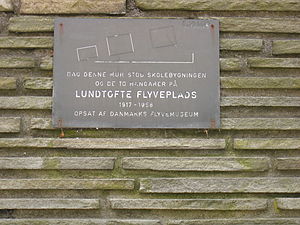
Lundtofte Flyveplads
Mindepladen over Lundtofte Flyveplads, opsat i 1981
Danmarks Tekniske Universitet, Kongens Lyngby, Danmark.
Lundtofte Flyveplads fungerede som flyveplads, for både militæret og private, fra 1917-56 og lå der hvor 2.kvadrant, på DTU, ligger i dag. En mindeplade blev opsat ved DTU, bygning 204, d. 14. december 1981, tæt på det sted hvor den oprindelige flyveskolebygning og to hangarer havde stået.